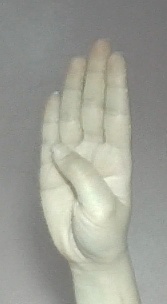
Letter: kaaf